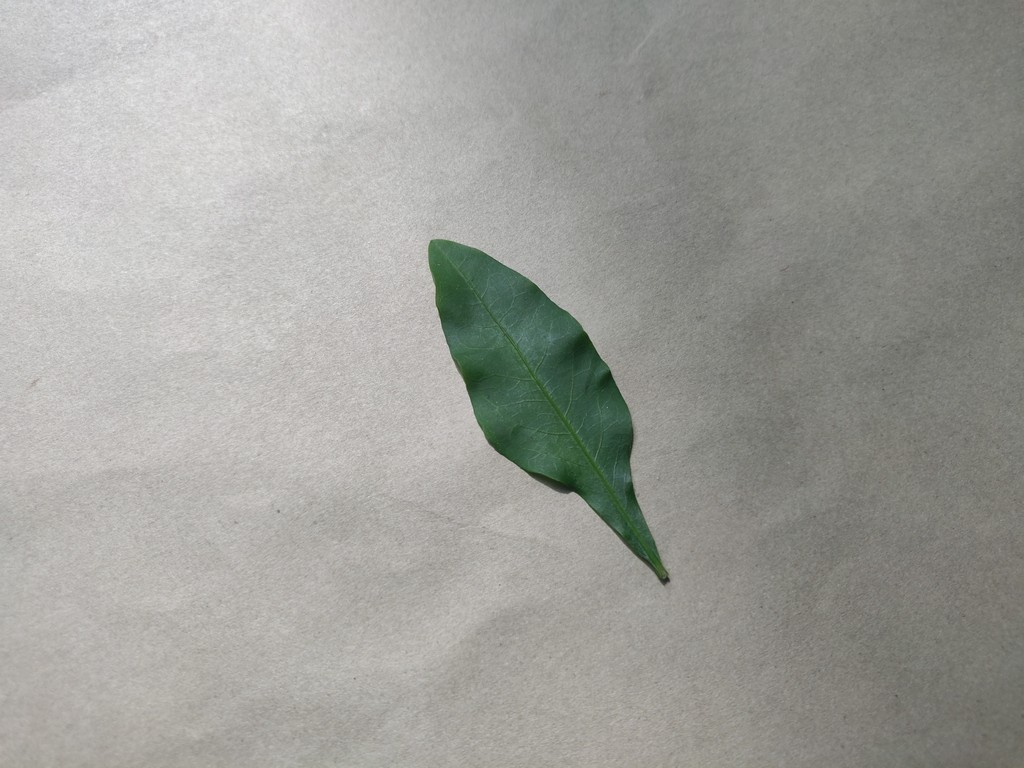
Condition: Healthy
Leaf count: single
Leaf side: front